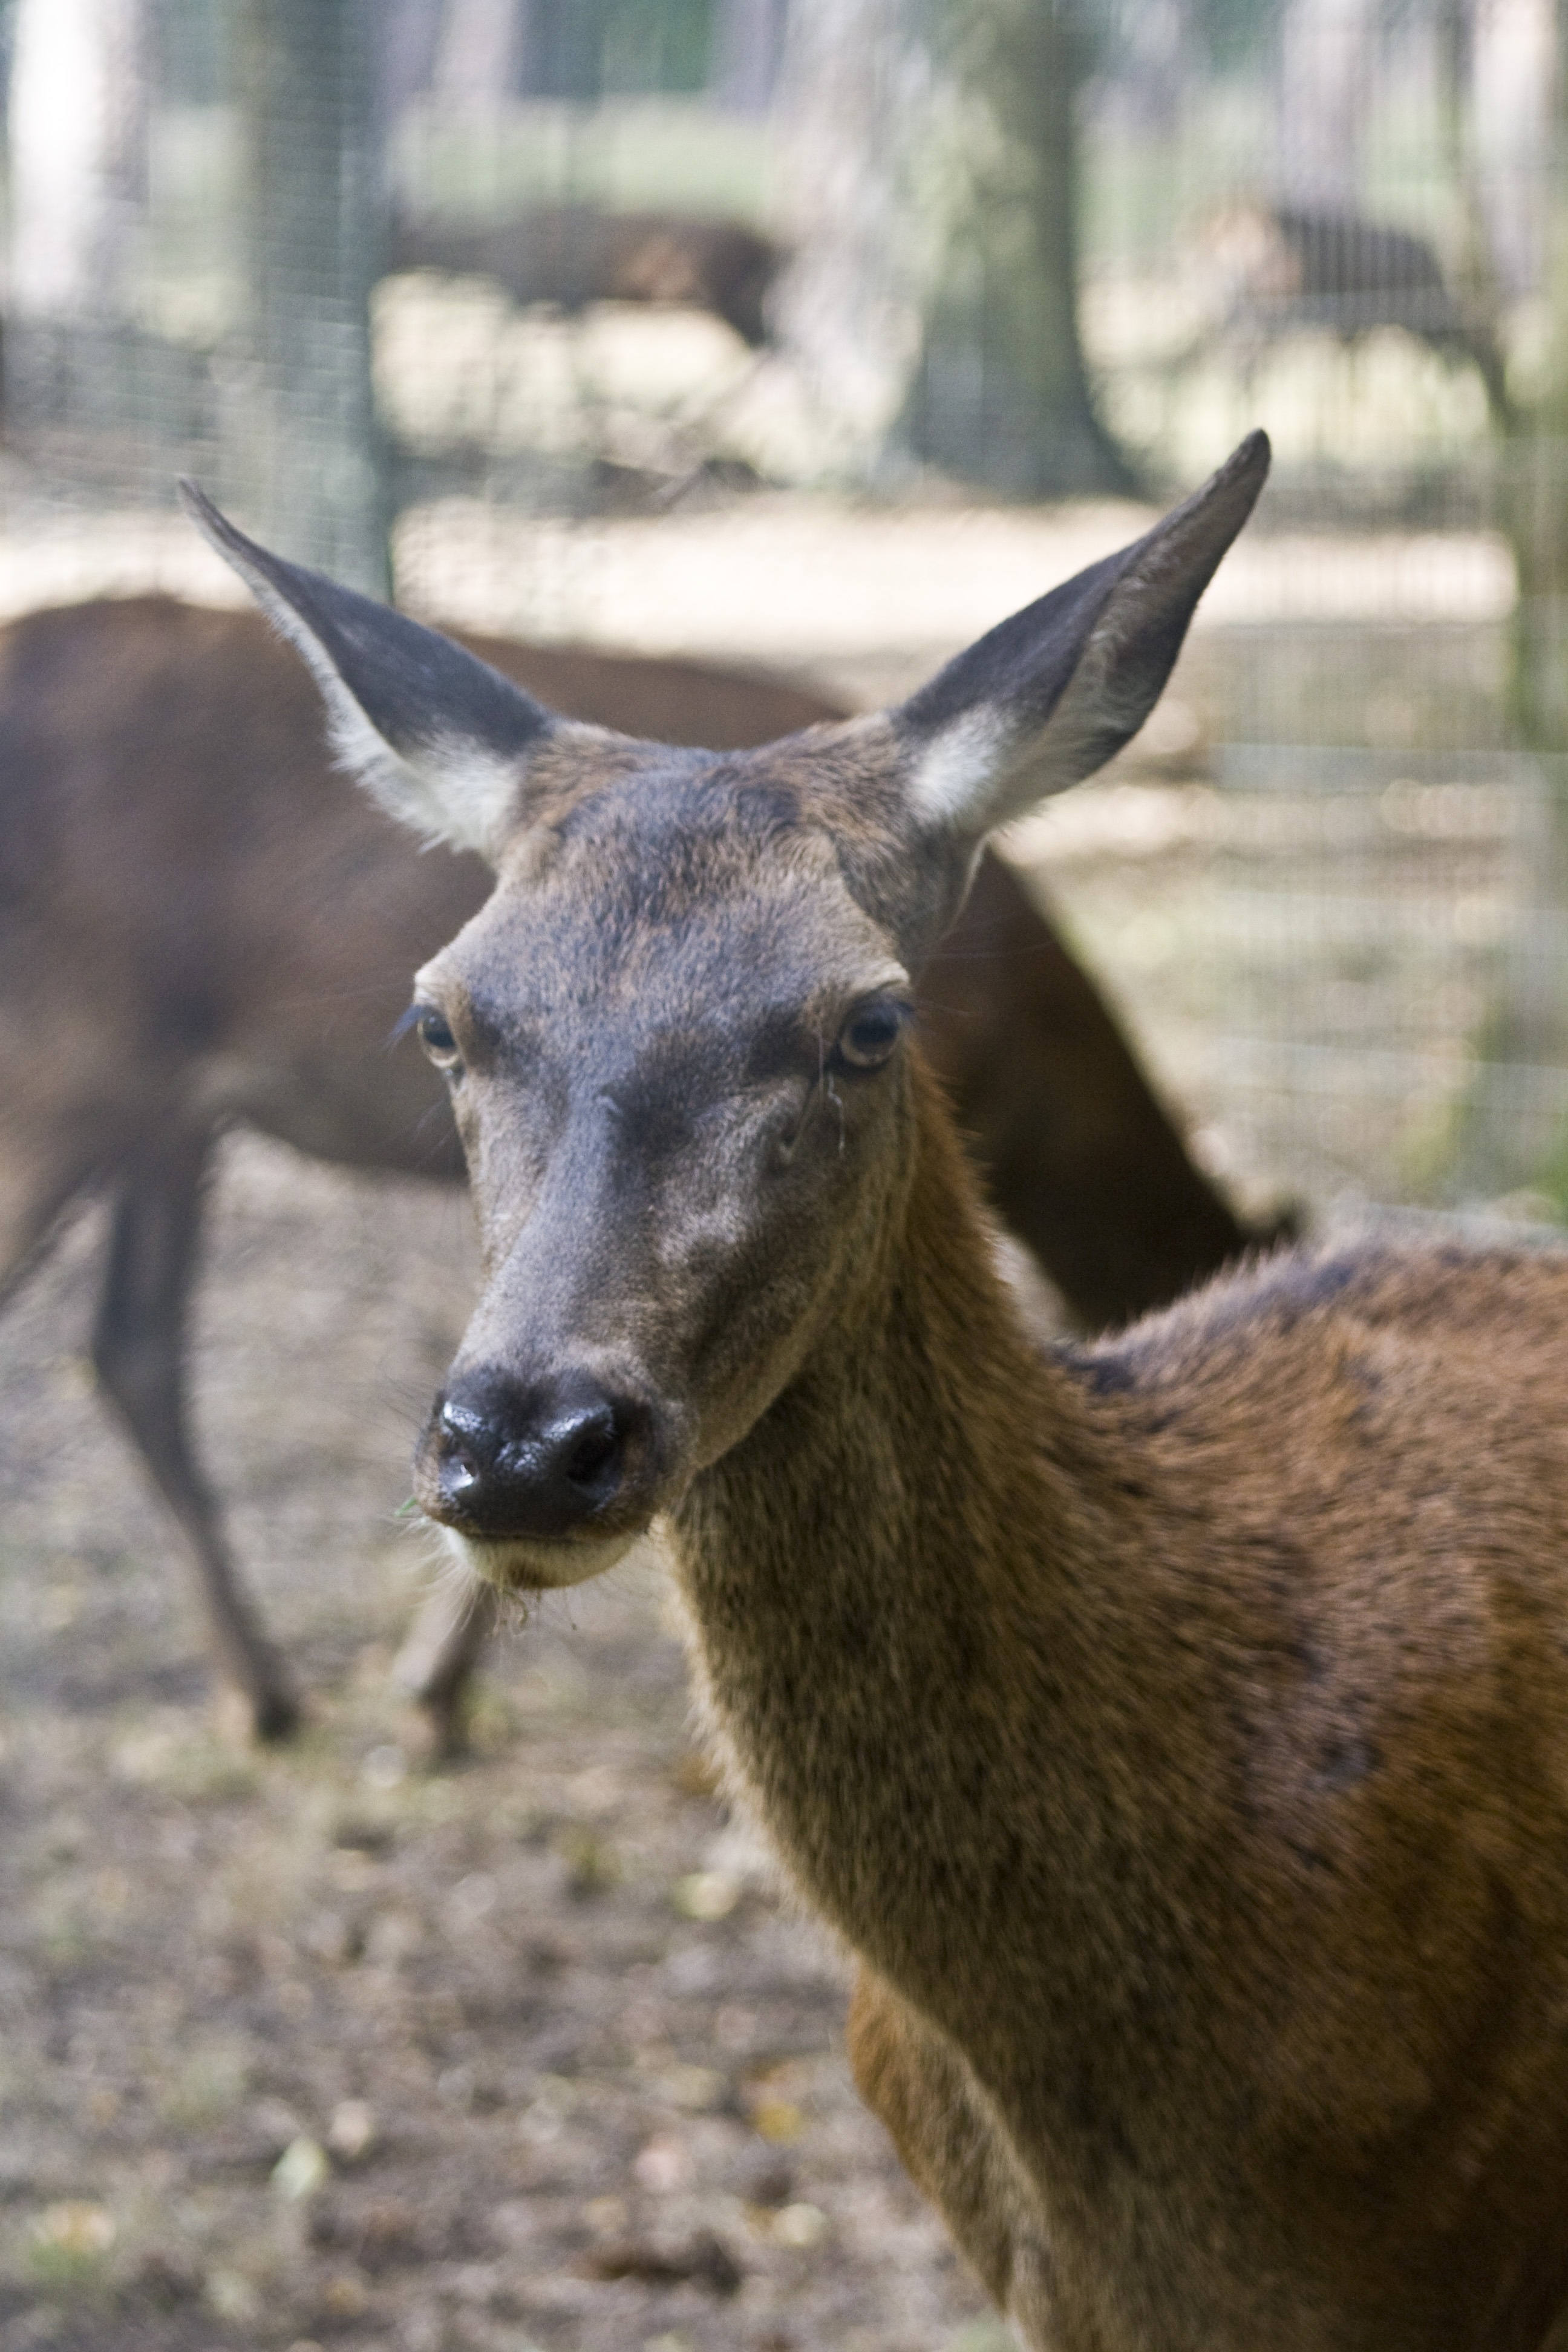
forest, wildlife, deer, zoo, mammal, fauna, antler, doe, vertebrate, hirsch, autumn forest, red deer, wildlife park, white tailed deer, musk deer, are you looking at